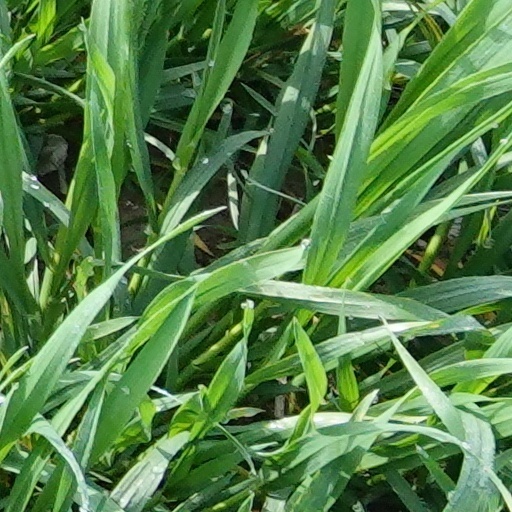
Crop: wheat